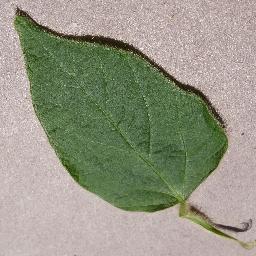
Label: Soybean___healthy